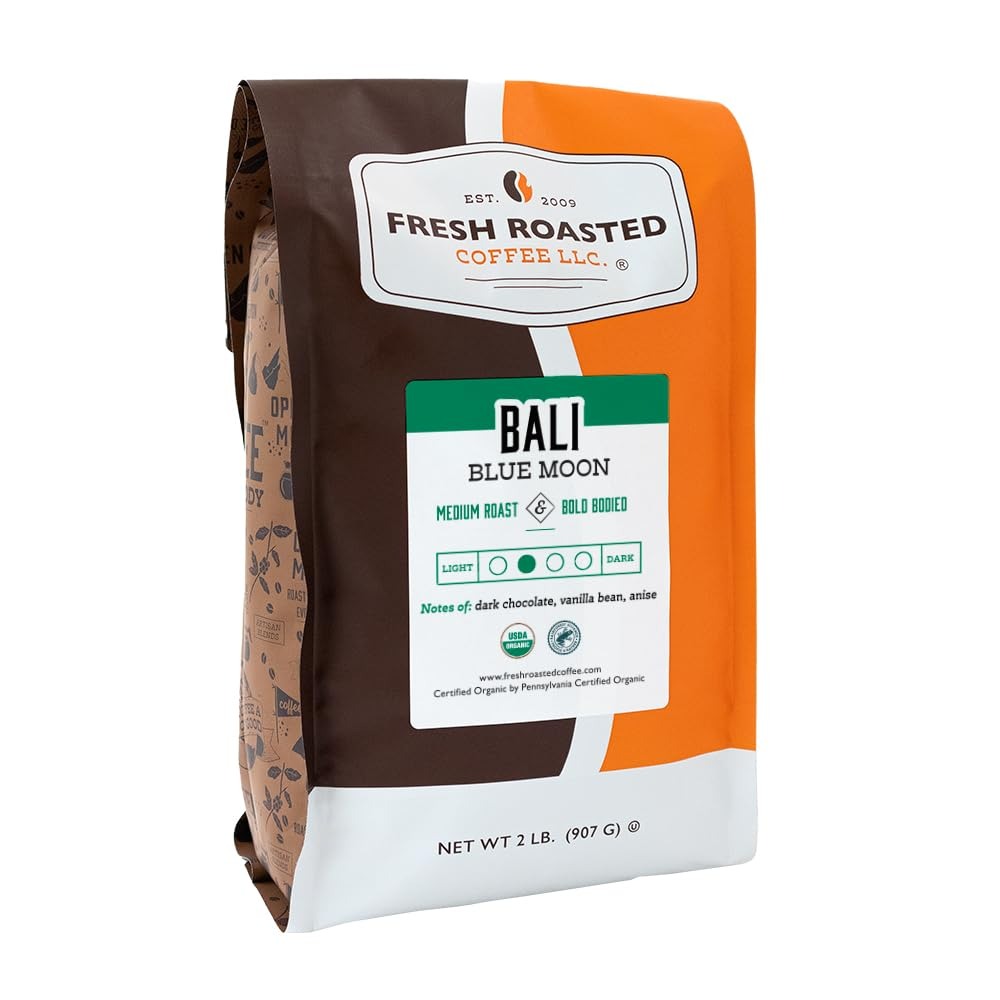
Item Name: Fresh Roasted Coffee, Organic Bali Blue Moon, 2 lb (32 oz), Medium Roast, Kosher, Ground
Bullet Point 1: Organic Balie Blue moon Is Overwhelmingly Rich with Syrupy Dark Chocolate Notes, A Creamy Mouthfeel and a Spicy Finish.
Bullet Point 2: Naturally caffeinated, this medium roast has a mild and clean body with fruity notes making this a stellar option for any production method! Also develops well as a flavorful cold brew.
Bullet Point 3: Coffee For Everybody whether you’re a casual coffee drinker or a third wave connoisseur. Fresh Roasted Coffee is family-owned, sustainably sourced and proudly roasted, blended, and packaged in the United States of America. We offer more than 80 varieties of whole bean and ground coffee, coffee pods, and unroasted coffee.
Bullet Point 4: Our Coffee is roasted, then immediately packed in nitrogen-flushed bags equipped with one-way de-gassing valves so your coffee stays at its peak of freshness for as long as possible
Bullet Point 5: Fresh Roasted Coffee is roasted on Loring SmartRoasters to reduce our carbon footprint and provide superior flavor. Fresh Roasted Coffee nitrogen flushes every bag to remove flavor-stealing oxygen and keep your coffee at its freshest and best tasting for as long as possible. Fresh Roasted Coffee bags are resealable and feature a one-way degassing valve.
Bullet Point 6: Grown And Roasted Responsibly. We’re committed to sustainability from sourcing to roasting to packaging. There’s also nothing artificial - no additives, no fillers, no flavorings.
Bullet Point 7: 100% Arabica Coffee. Certified Orthodox Union (OU) Kosher. Available in 12 oz, 2 lb or 5 lb bags. Available whole bean or pre-ground. Approved for use in standard drip coffee makers as well as espresso machines, automatics, pour overs, Aeropress, French press, moka pot, and percolators.
Product Description: Organic Bali Blue Moon coffee has syrupy dark chocolate notes, a creamy mouthfeel and spiced finish. The earthiness found in many Indonesian coffees takes a backseat with this Bali Blue Moon, where earthy notes are very subtle. This stunning Rainforest Alliance Certified organic coffee.
Value: 32.0
Unit: Ounce

Price: 36.49